Culture of Ladakh

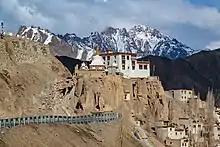
Lamayuru monastery

Ladakhi food is much common as Tibetan food, the most prominent dishes being "thukpa," a type of noodle soup and "tsampa", known in Ladakhi as "ngampe," which is a type of roasted barley flour. Strictly Ladakhi dishes include "skyu" and "chutagi", both heavy and rich soup pasta dishes, "skyu" being made with root vegetables and meat, and "chutagi" with leafy greens and vegetables. As Ladakh tourism and modernization increased in Ladakh, foods from the plains of India are becoming more common.